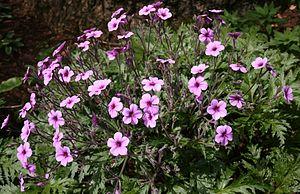
Le Géranium de Madère est une espèce végétale de la famille des Geraniaceae.